Saeid Ezatolahi

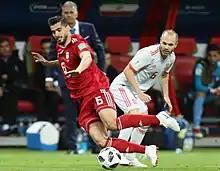
Ezatolahi playing for Iran against Andrés Iniesta's Spain in 2018 FIFA World Cup

Saeid Ezatolahi participated with the Iran U17 national team in all group matches as well as the round of 16 in the 2013 FIFA U-17 World Cup.